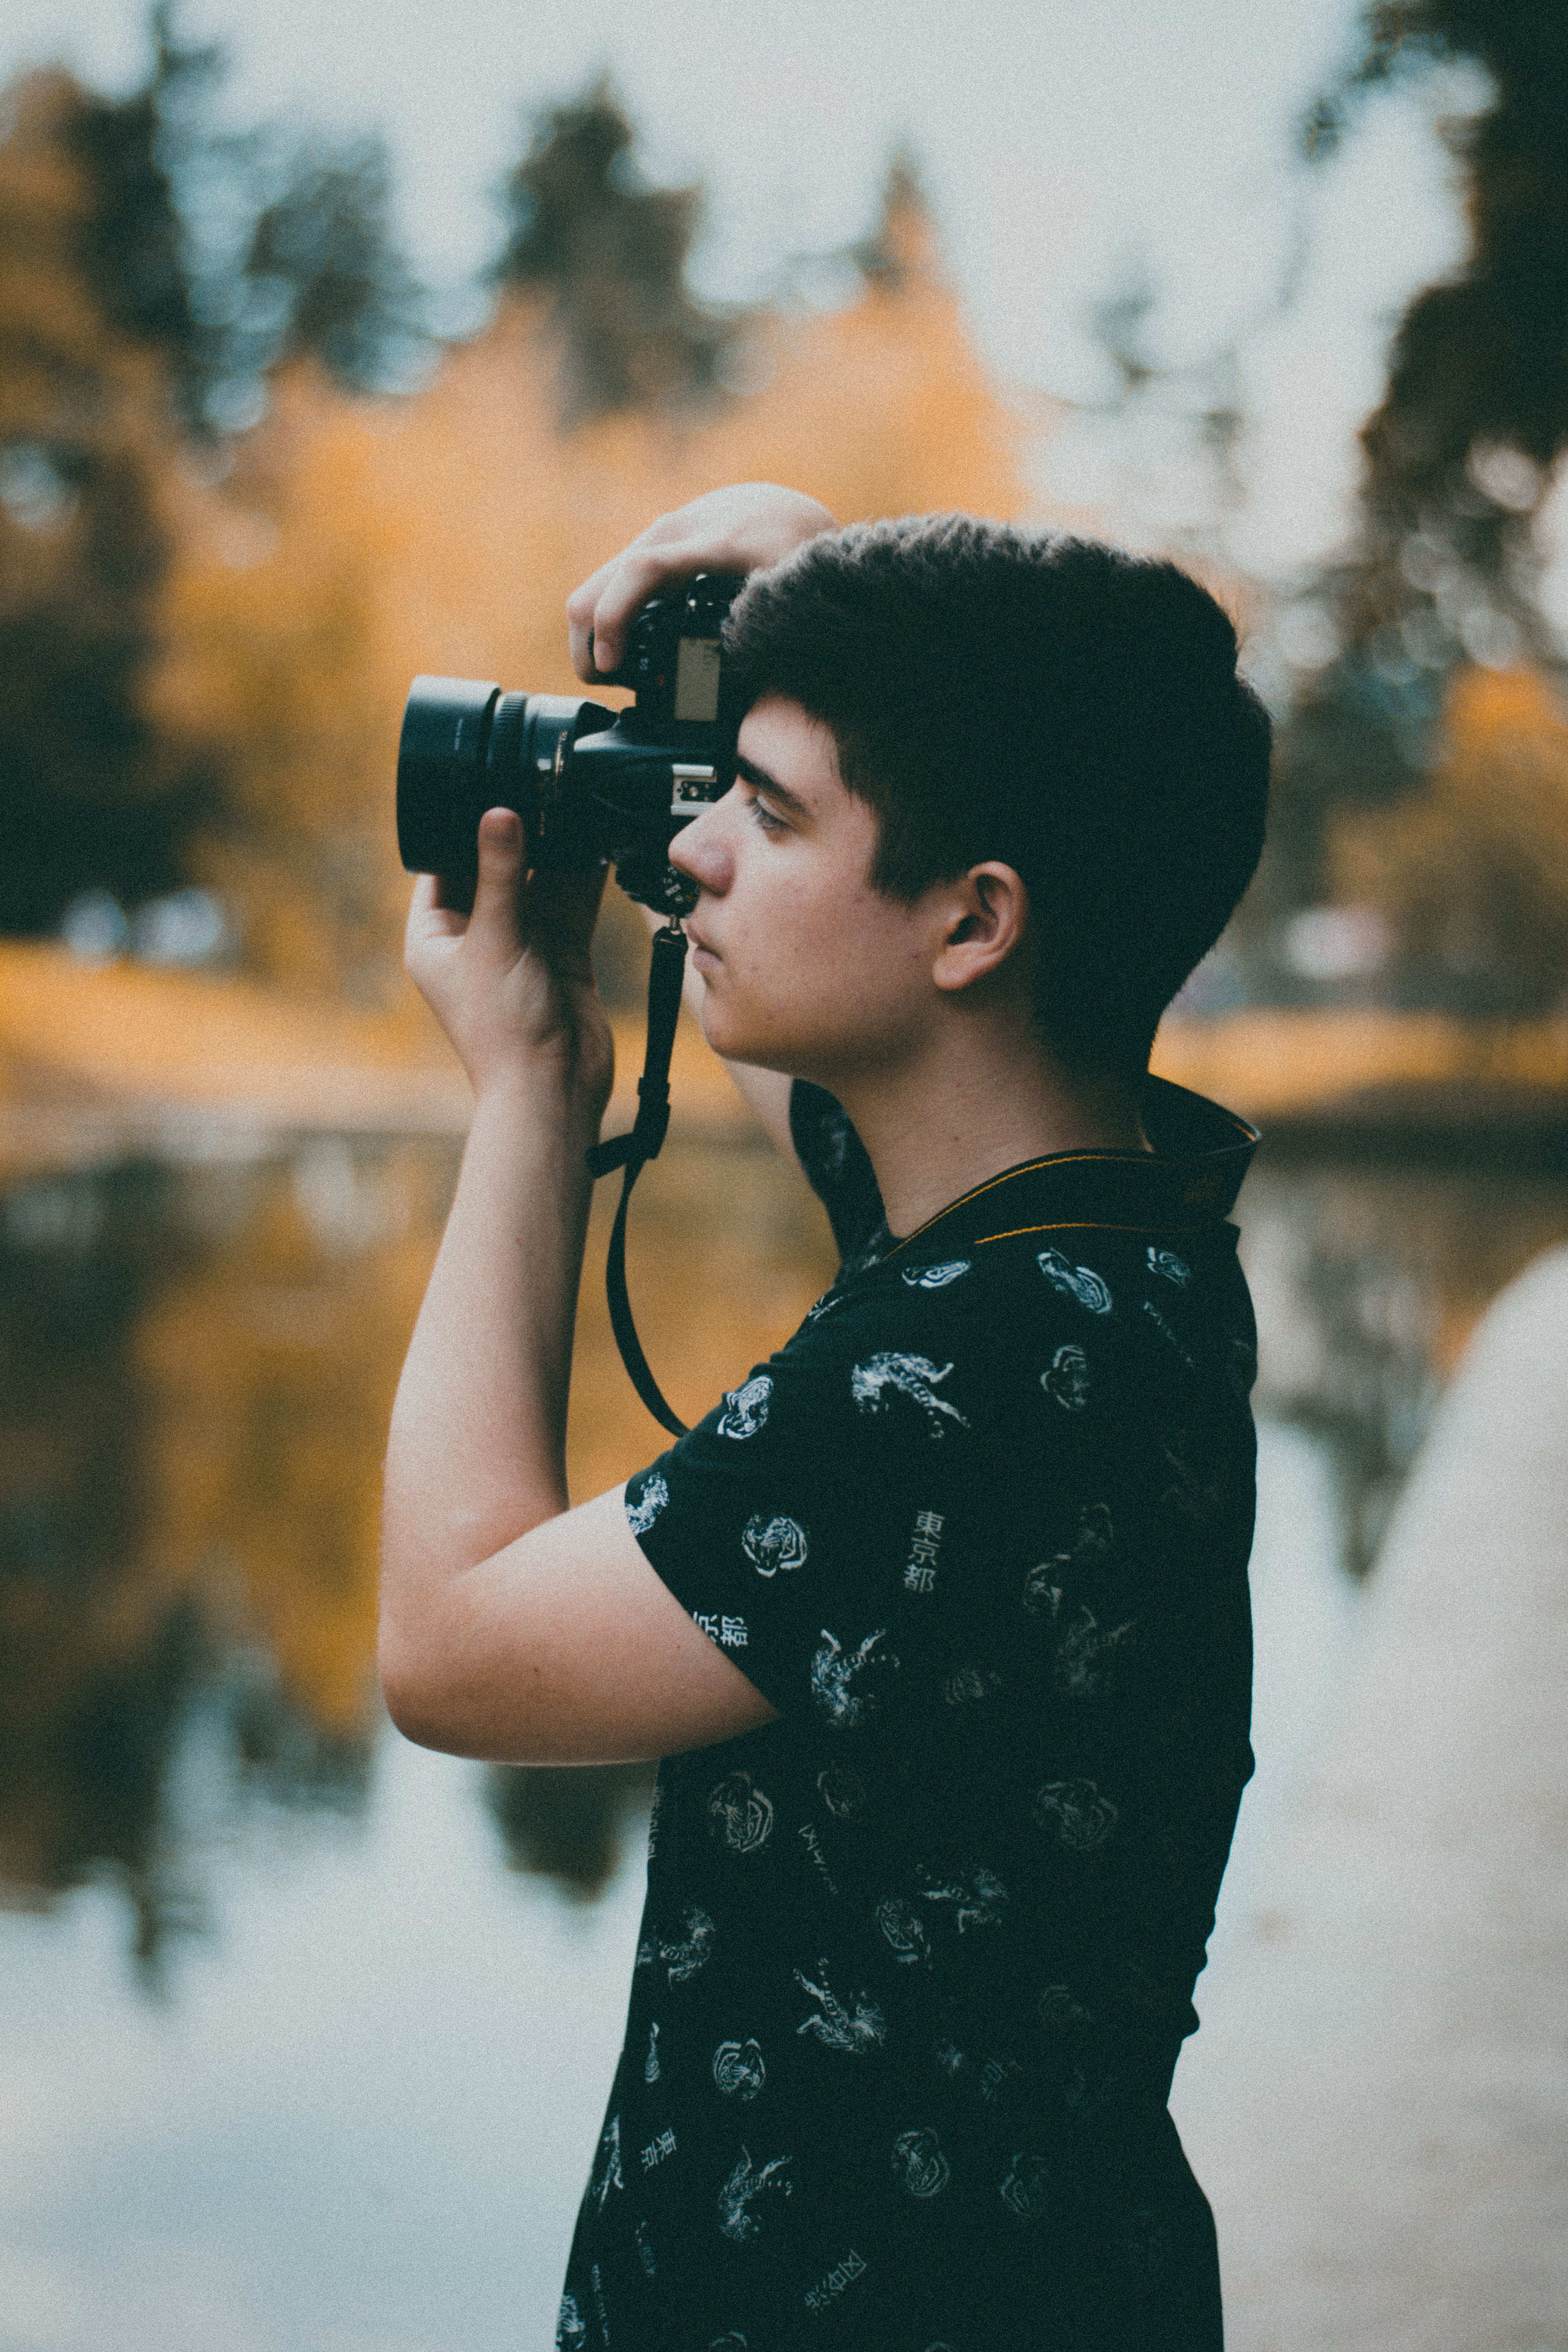
photograph, photographer, photography, camera operator, cameras optics, cool, tree, single lens reflex camera, reflex camera, singer, camera, videographer, camera accessory, digital camera, black hair, camera lens